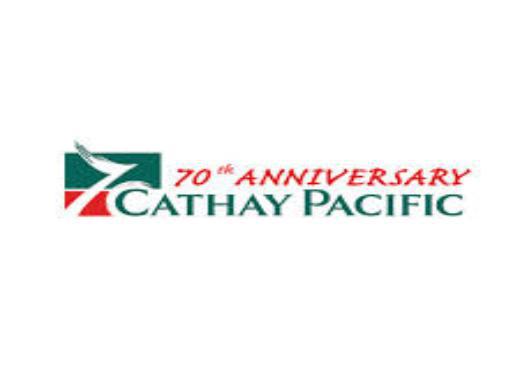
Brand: Cathay
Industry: Others